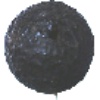
Label: avocado